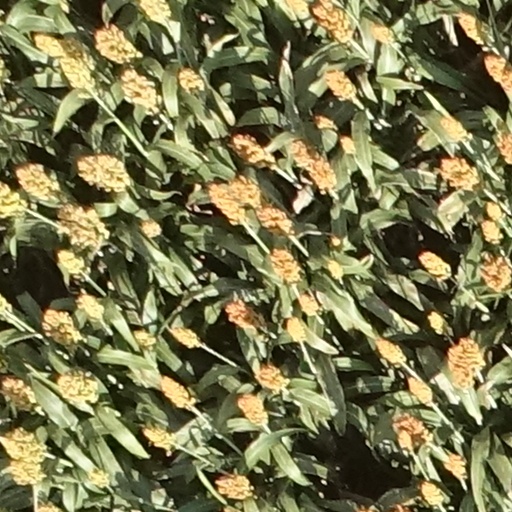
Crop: sorghum